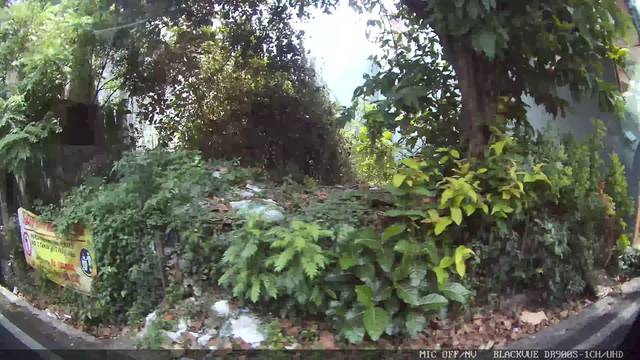
Region: Indonesia
Coordinates: -6.183, 106.874